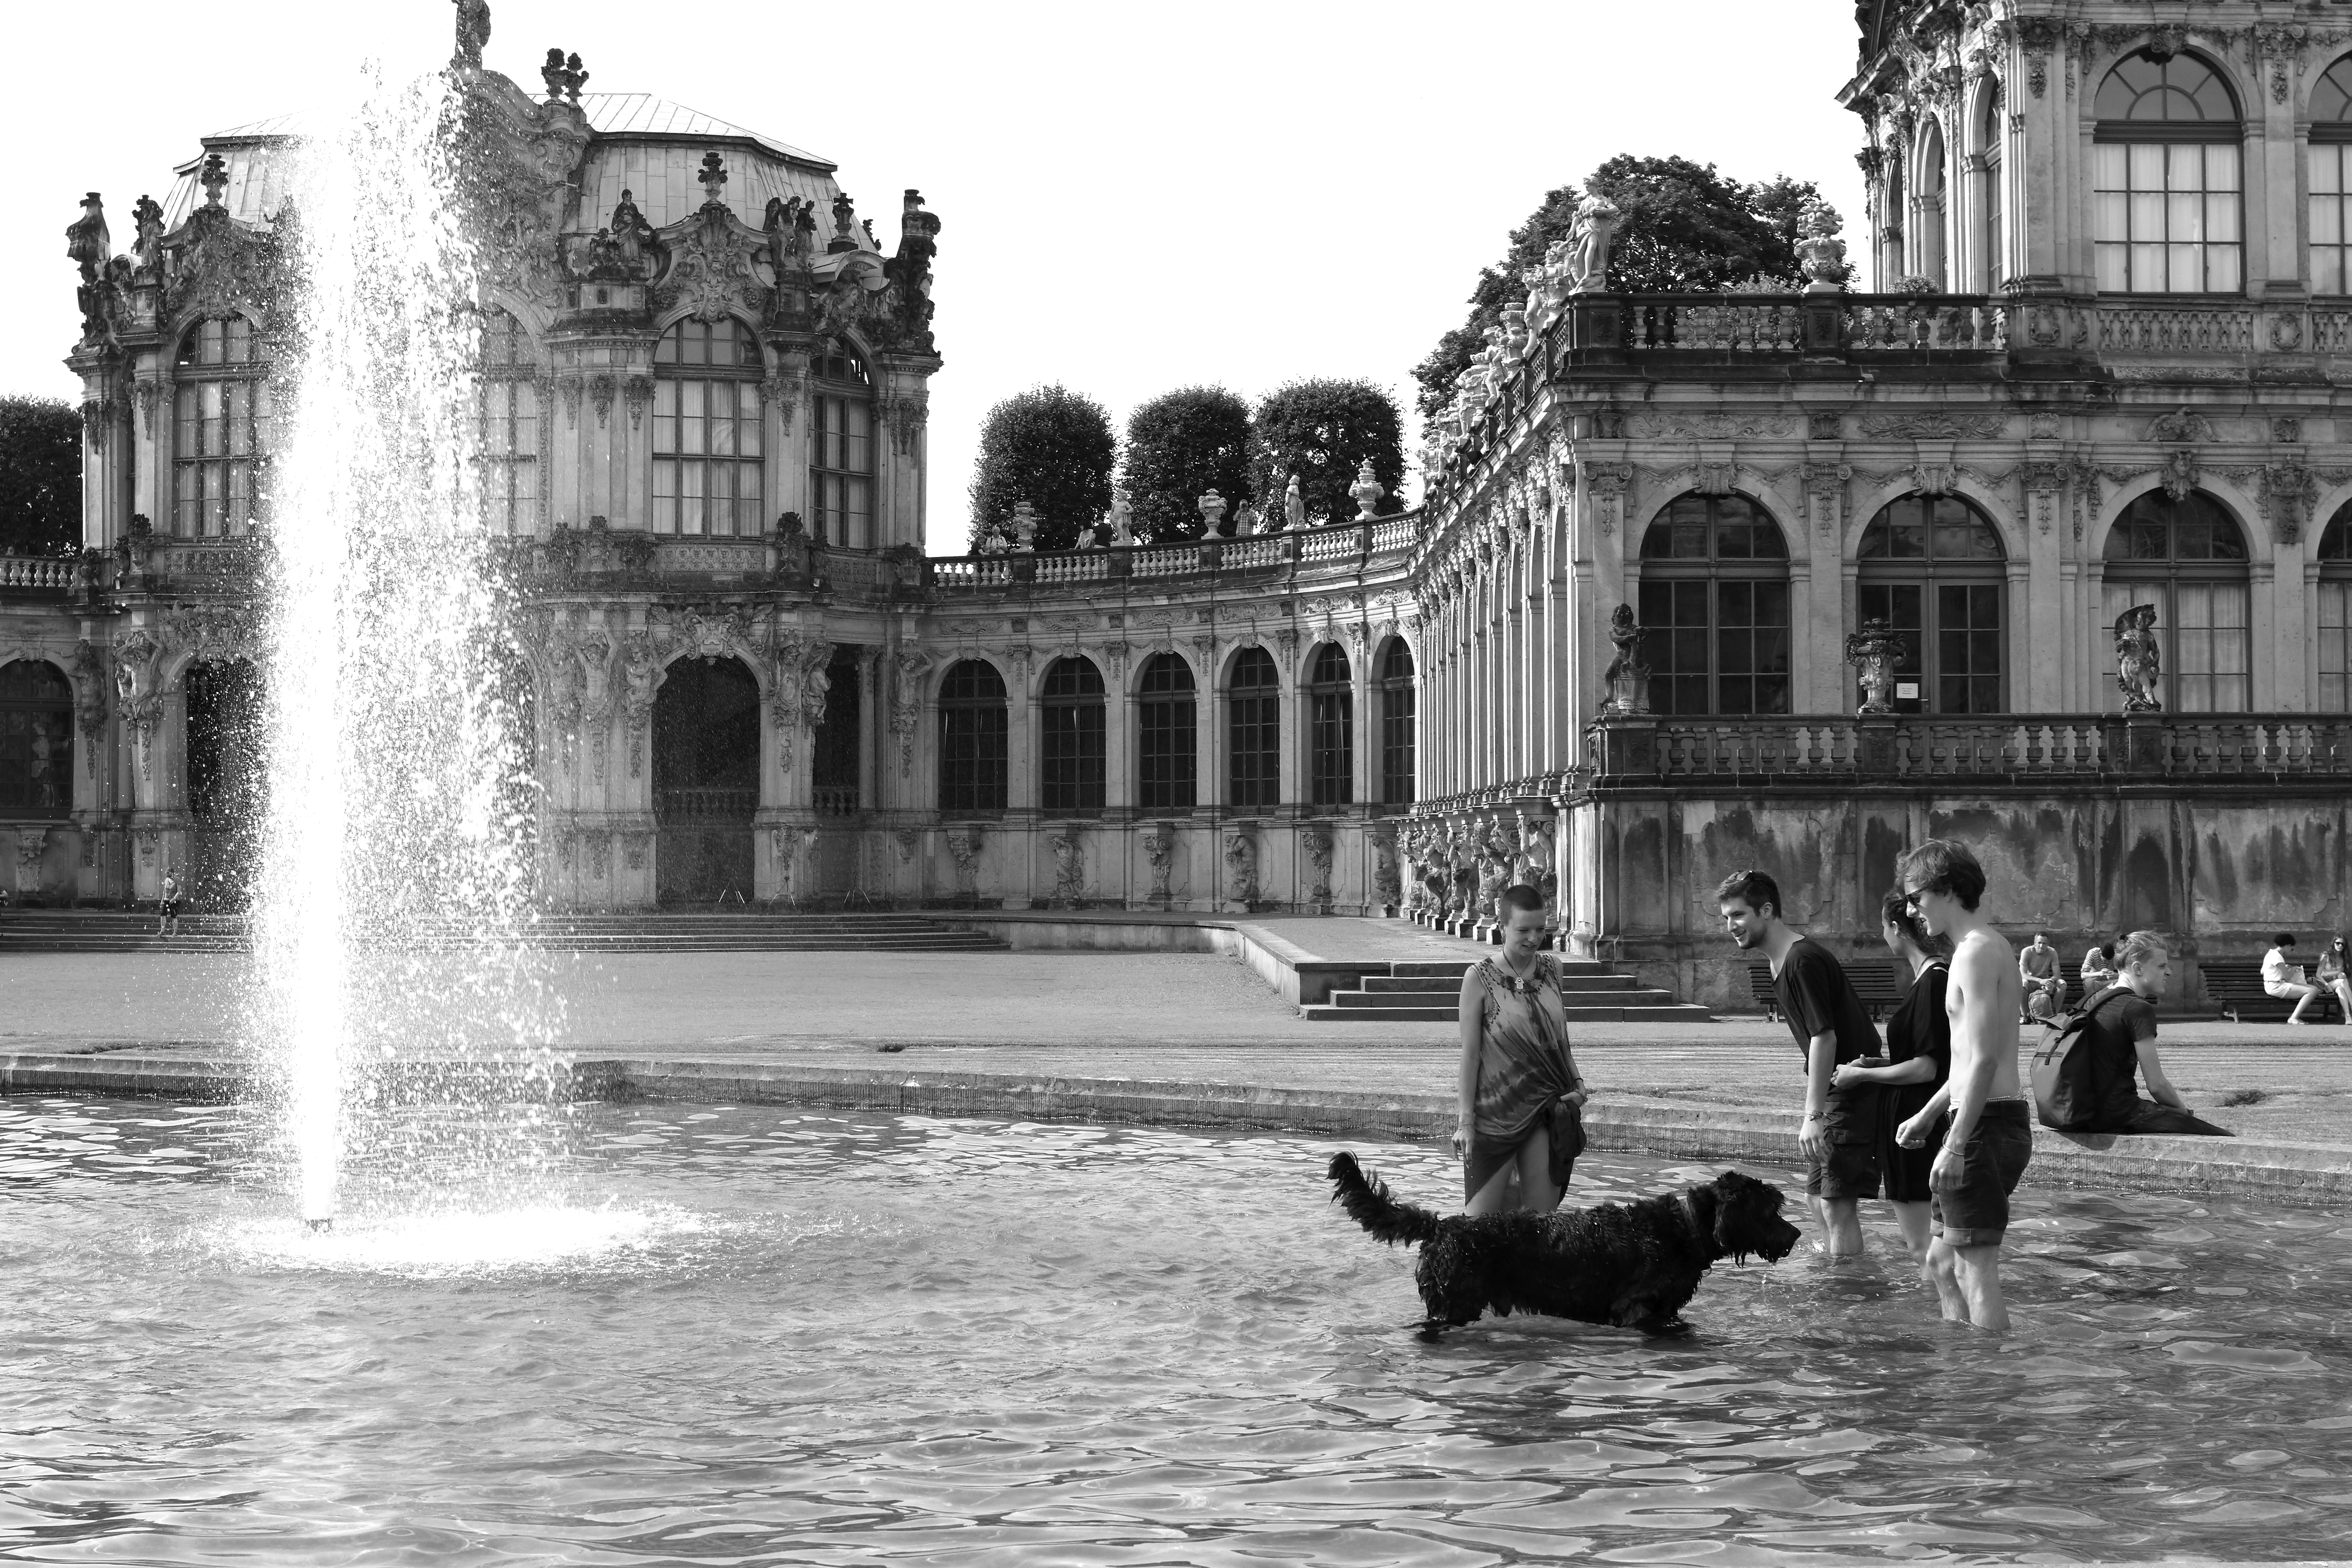
black and white, palace, dog, pool, monochrome, bw, blackandwhite, blackwhite, fountain, germany, alemania, allemagne, sw, schwarzweiss, schwarzweis, image, bath, bad, hund, water feature, sachsen, saxonia, germania, schwarzweissfotografie, schwarzweisfotografie, dresden, spas, monochrome photography